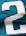
Number: 2